Pulvermacher's chain

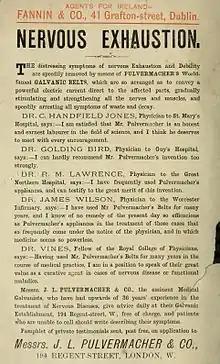
1886 advertisement in the "Irish Journal of Medical Science"

By April 1853 the situation had become very acrimonious. Meinig had been using extracts from the testimonial provided by Bird without permission in order to bolster the Company's, medically largely unsupported, quack advertising claims. Bird threatened a legal injunction but Meinig refused to desist and tried to imply that Bird was benefitting from the publicity. A letter writing campaign by one Dr. McIntyre against the Pulvermacher advertisements led to an exchange of letters in the "Association Medical Journal". Bird made plain that he had only ever recommended the chain as a convenient source of electricity and did not support any of the claimed curative powers, most especially those that were supposed to produce instant results (a typical course of electrotherapy at the time could last several months). He criticised some of the chains being sold as delivering "too feeble" a current to be of any medical use and pointed out that the proposed procedure of wrapping the device around an affected limb would make it useless since a conductive path through the skin across each cell would prevent a useful voltage being developed at the terminals (Pulvermacher even suggests in his patent that contact with the body generates enough electricity to be effective even without electrolyte). This resulted in the "Journal" removing the Pulvermacher advertisements from its pages. The "Association Medical Journal" was quickly followed by the "Medical Times" and with growing pressure on "The Lancet" to do the same this pretty much ended professional medical support for the device, at least for the time being.